Endovascular coiling

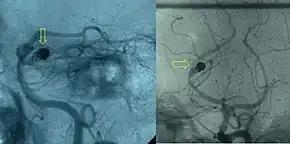
Post-embolization arteriogram showing coiled aneurysm (indicated by yellow arrows) of the posteriorcerebral artery with a residual aneurysmal sac.

Endovascular coiling is an endovascular treatment for intracranial aneurysms and bleeding throughout the body. The procedure reduces blood circulation to an aneurysm or blood vessel through the implantation of detachable platinum wires, with the clinician inserting one or more into the blood vessel or aneurysm until it is determined that blood flow is no longer occurring within the space. It is one of two main treatments for cerebral aneurysms, the other being surgical clipping.